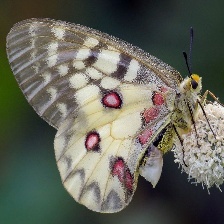
Species: CLODIUS PARNASSIAN